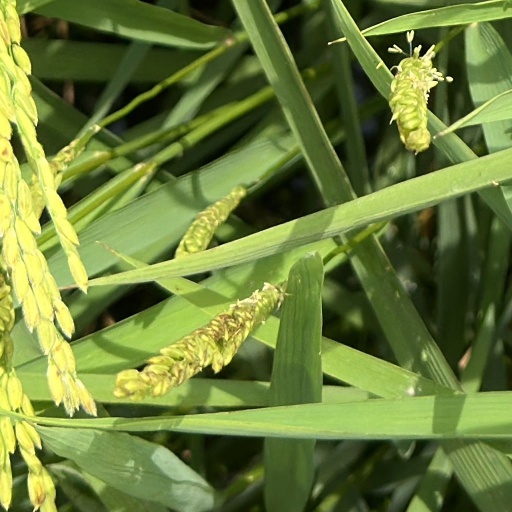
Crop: rice